Lazio

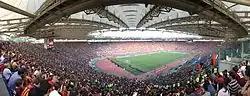
Panoramic view of the Stadio Olimpico

Industry contributes a small part of GDP: its share is 8.9% compared to 25.0% in Veneto and 24.0% in Emilia-Romagna. In Rome it is even less with 7%, compared with 12% from tourism. Since a large part of Lazio's GDP is produced by the service sector, with high value added.